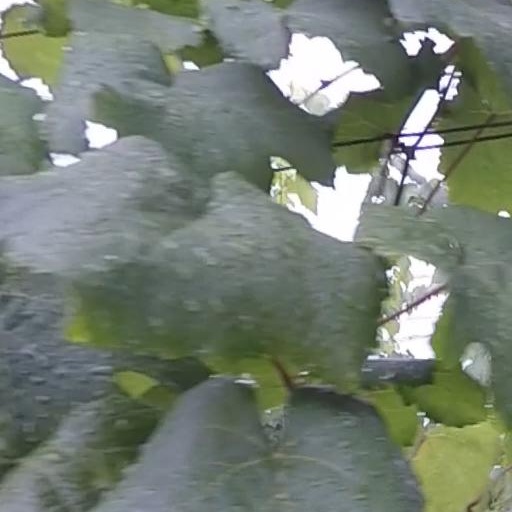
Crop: grape